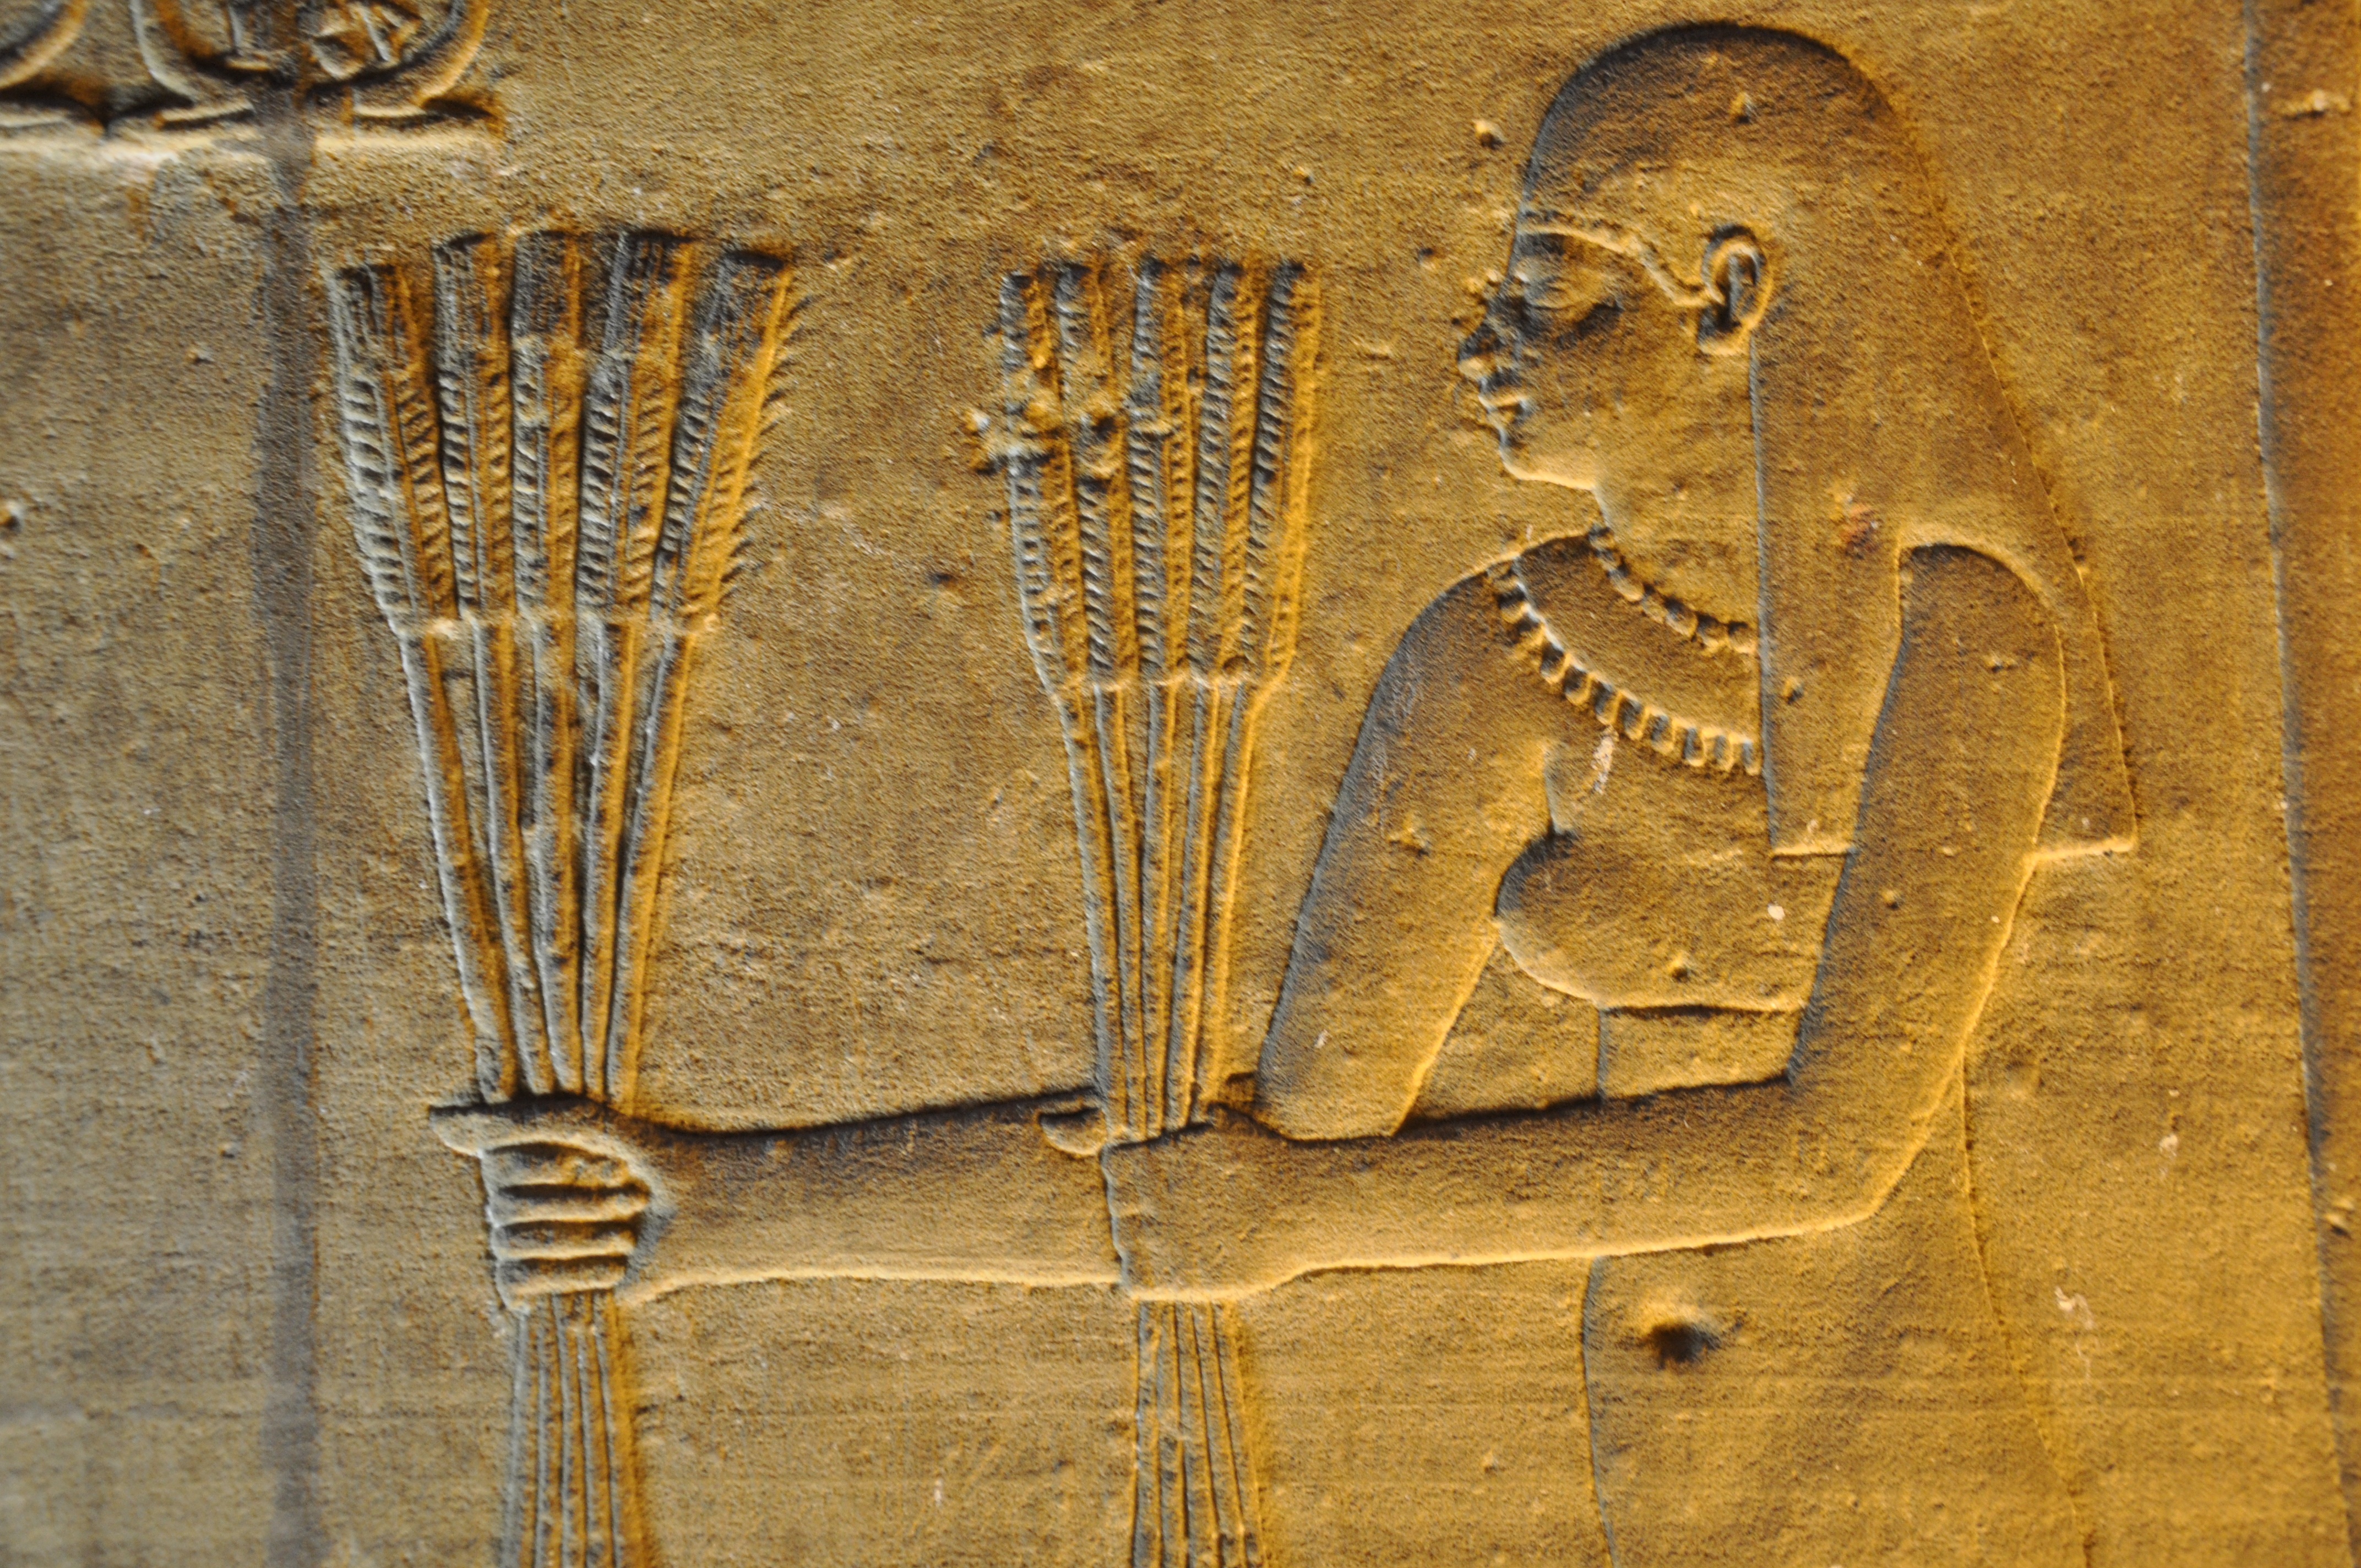
wood, texture, number, wall, travel, statue, egypt, art, temple, columns, history, pierre, carving, relief, pharaoh, hieroglyphs, nile, stele, ancient history, egyptian temple, edfu